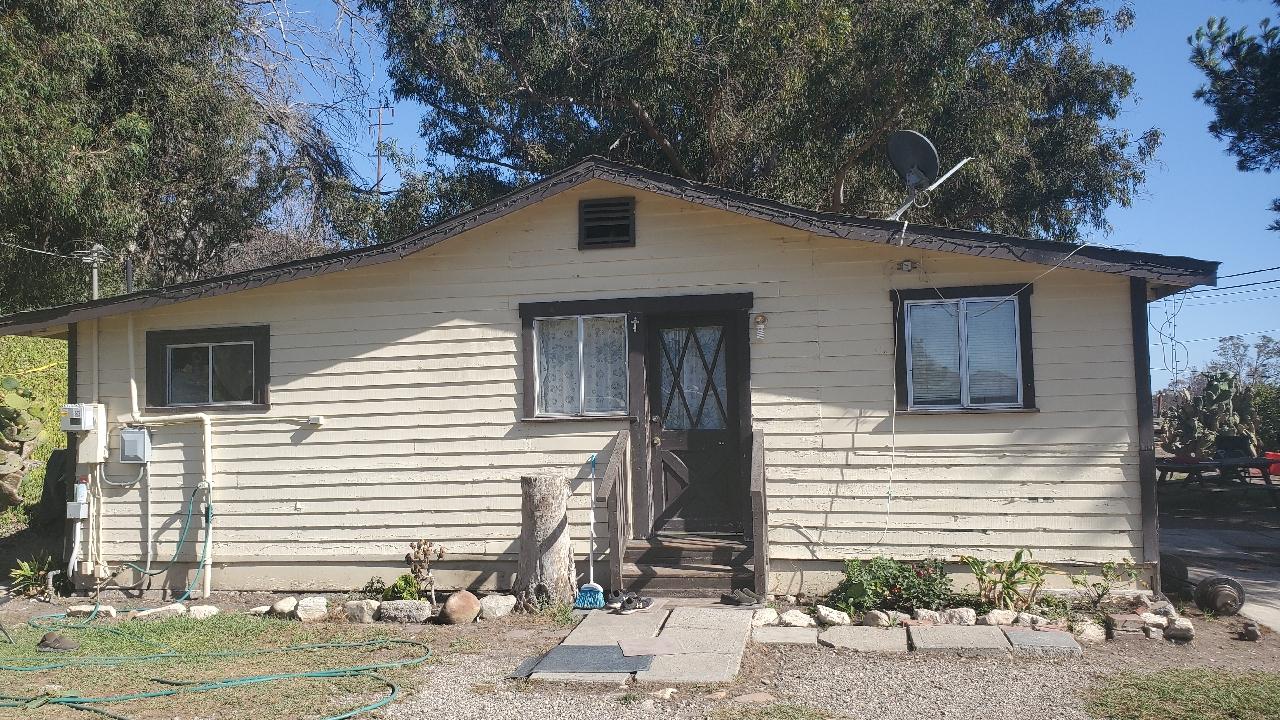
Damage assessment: no_damage